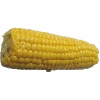
Label: corn